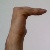
The image shows a hand gesture representing a space in Indian Sign Language.